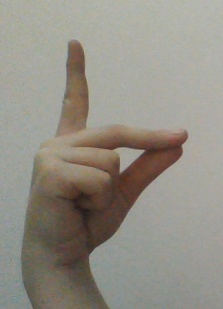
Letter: ta